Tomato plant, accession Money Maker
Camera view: bottom (45 deg); turntable rotation: 180 degrees
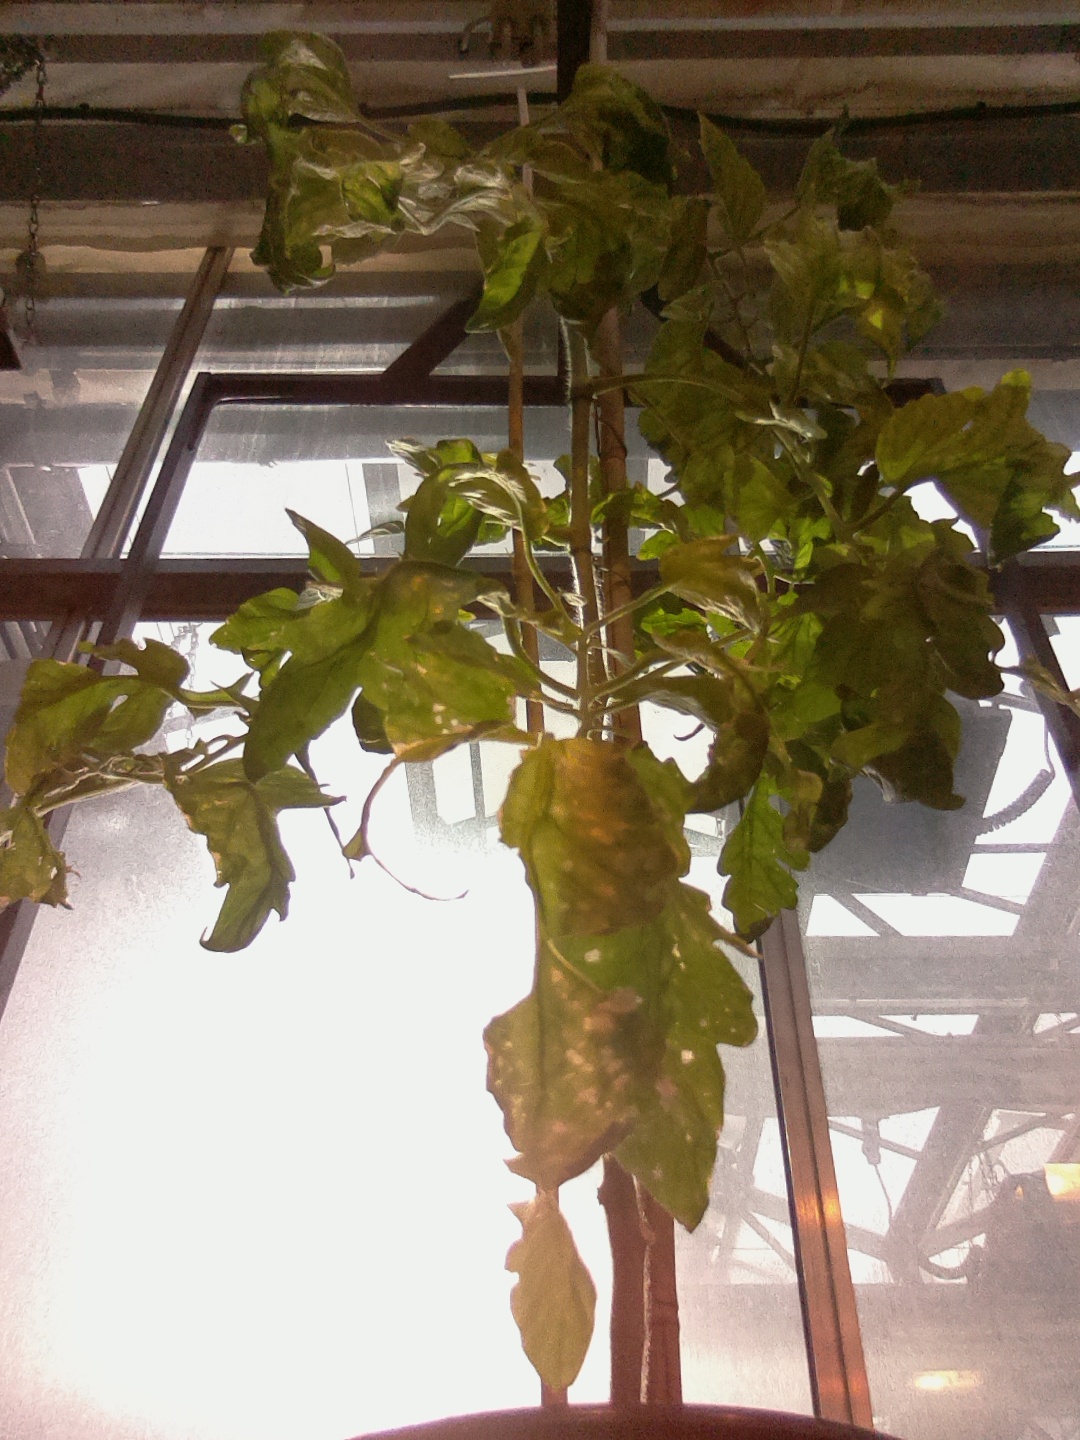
BBCH growth stage 78: 80% -90% of final fruit size